Campaign history of the Roman military

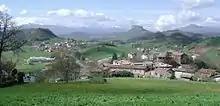
Apennine hills around Samnium

The first non-apocryphal Roman wars were wars of both expansion and defence, aimed at protecting Rome itself from neighbouring cities and nations and establishing its territory in the region. Florus writes that at this time "their neighbours, on every side, were continually harassing them, as they had no land of their own ... and as they were situated, as it were, at the junction of the roads to Latium and Etruria, and, at whatever gate they went out, were sure to meet a foe."